Bevara Sverige Svenskt

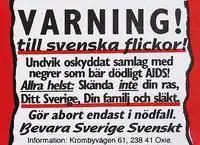
Sticker from BSS warning Swedish girls not to shame their race by having sex with "negroes".

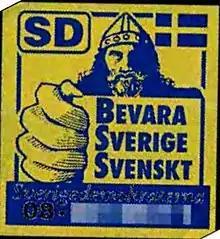
Early campaign sticker of the Sweden Democrats using the "Keep Sweden Swedish" slogan.

(BSS; "Keep Sweden Swedish") was a far-right, nativist organisation based in Stockholm, Sweden and the precursor of the current Sweden Democrats political party; it also remains a slogan used by various Swedish nationalist parties. The stated objective of the BSS movement, and the aim of the slogan, was to initiate a debate in order to stop immigration by non-Europeans and repatriate non-ethnic Swedes. Inspiration came from the post-World War II fascist organisation Nysvenska Rörelsen created by Per Engdahl. The group was often violent.